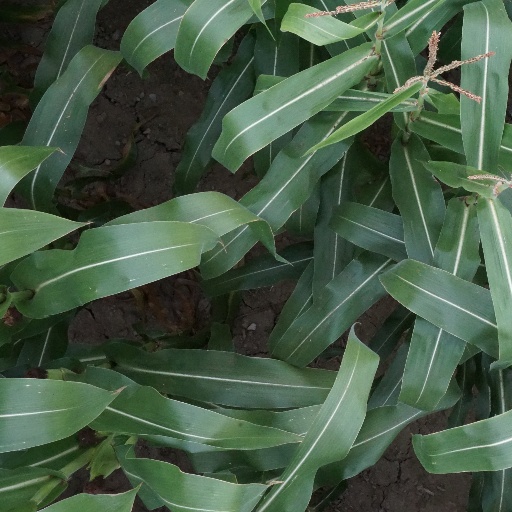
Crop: maize; corn